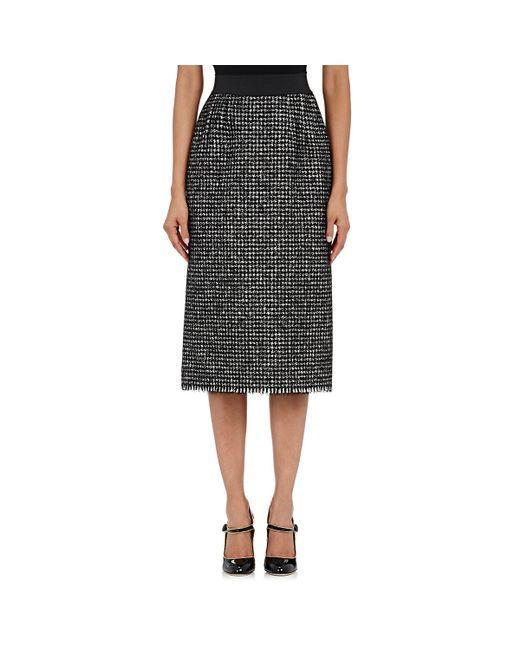
Schwarz-weiß karierter langer Rock mit schwarzen High-Heel-Sandalen